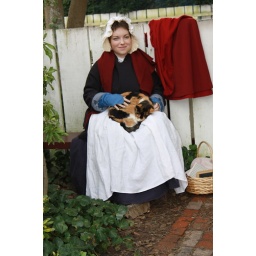
The cat lives in one of the houses, but makes himself right at home everywhere!